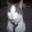
Label: cat